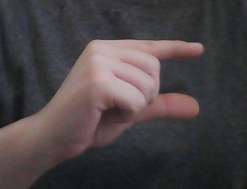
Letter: dal